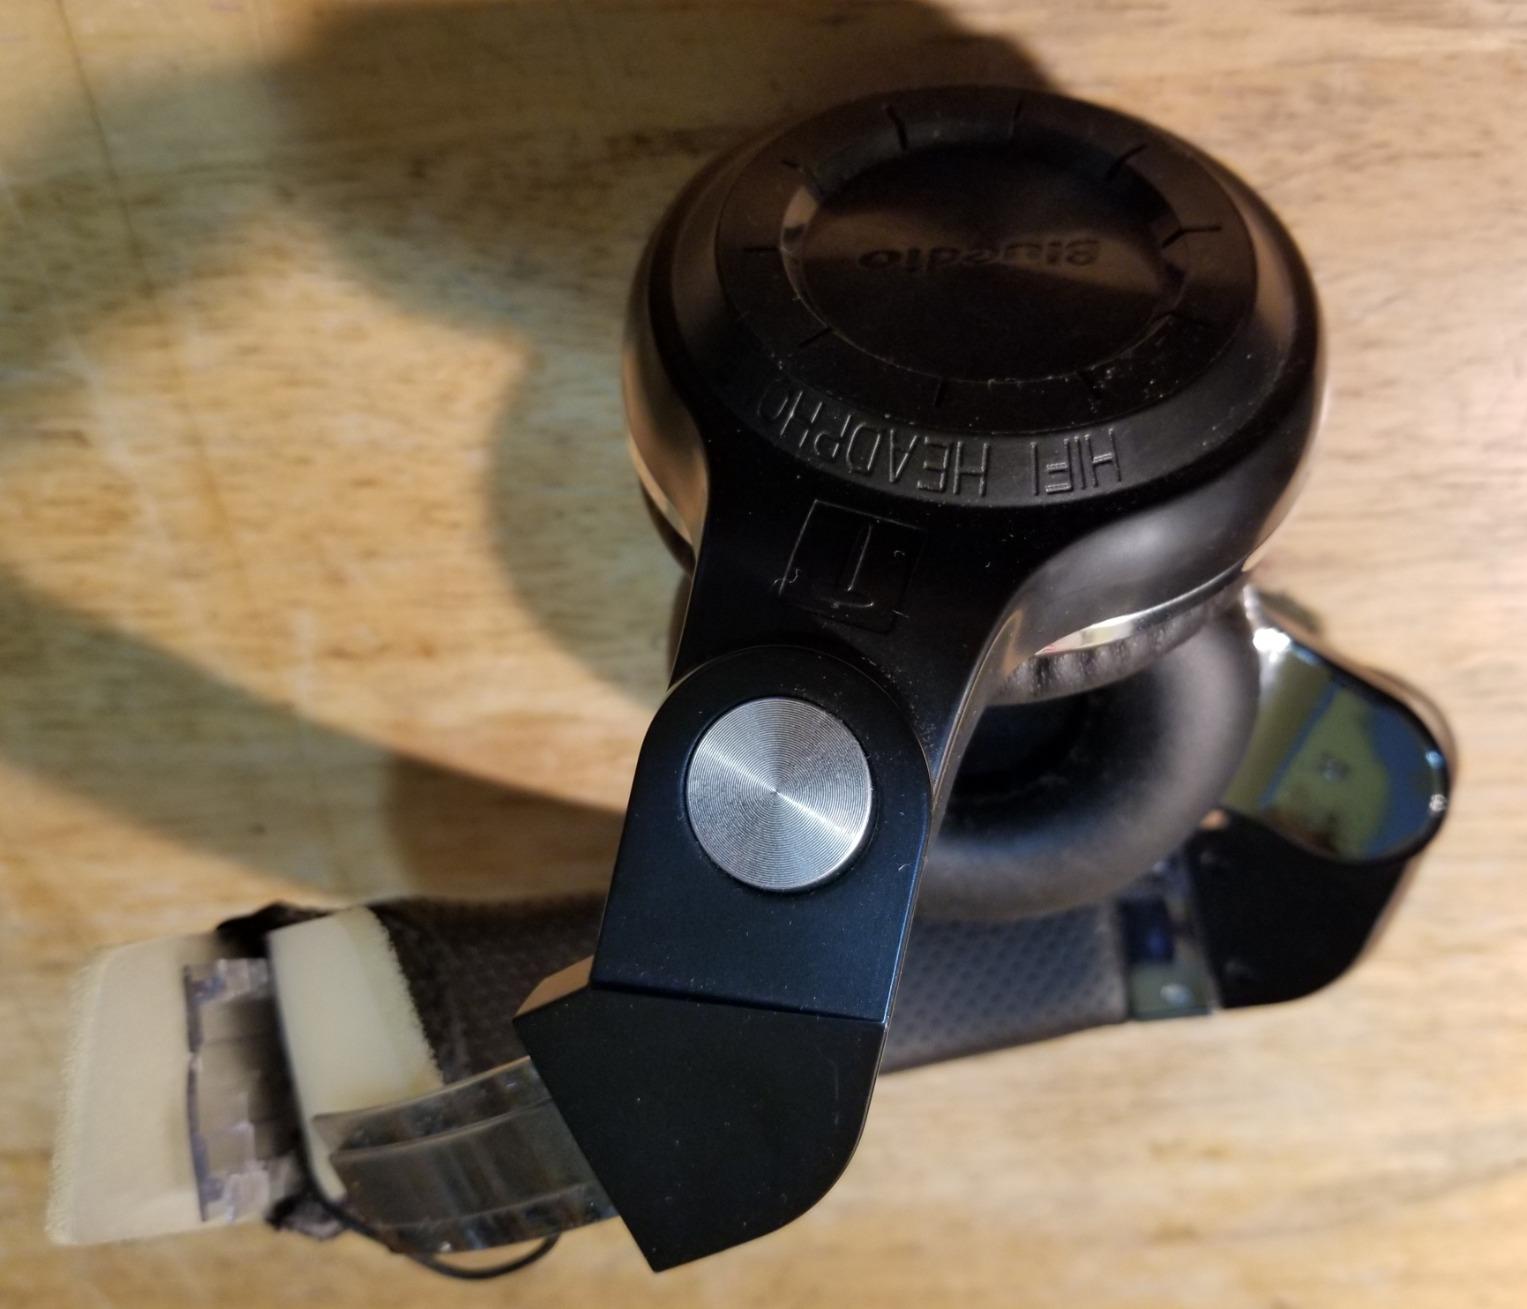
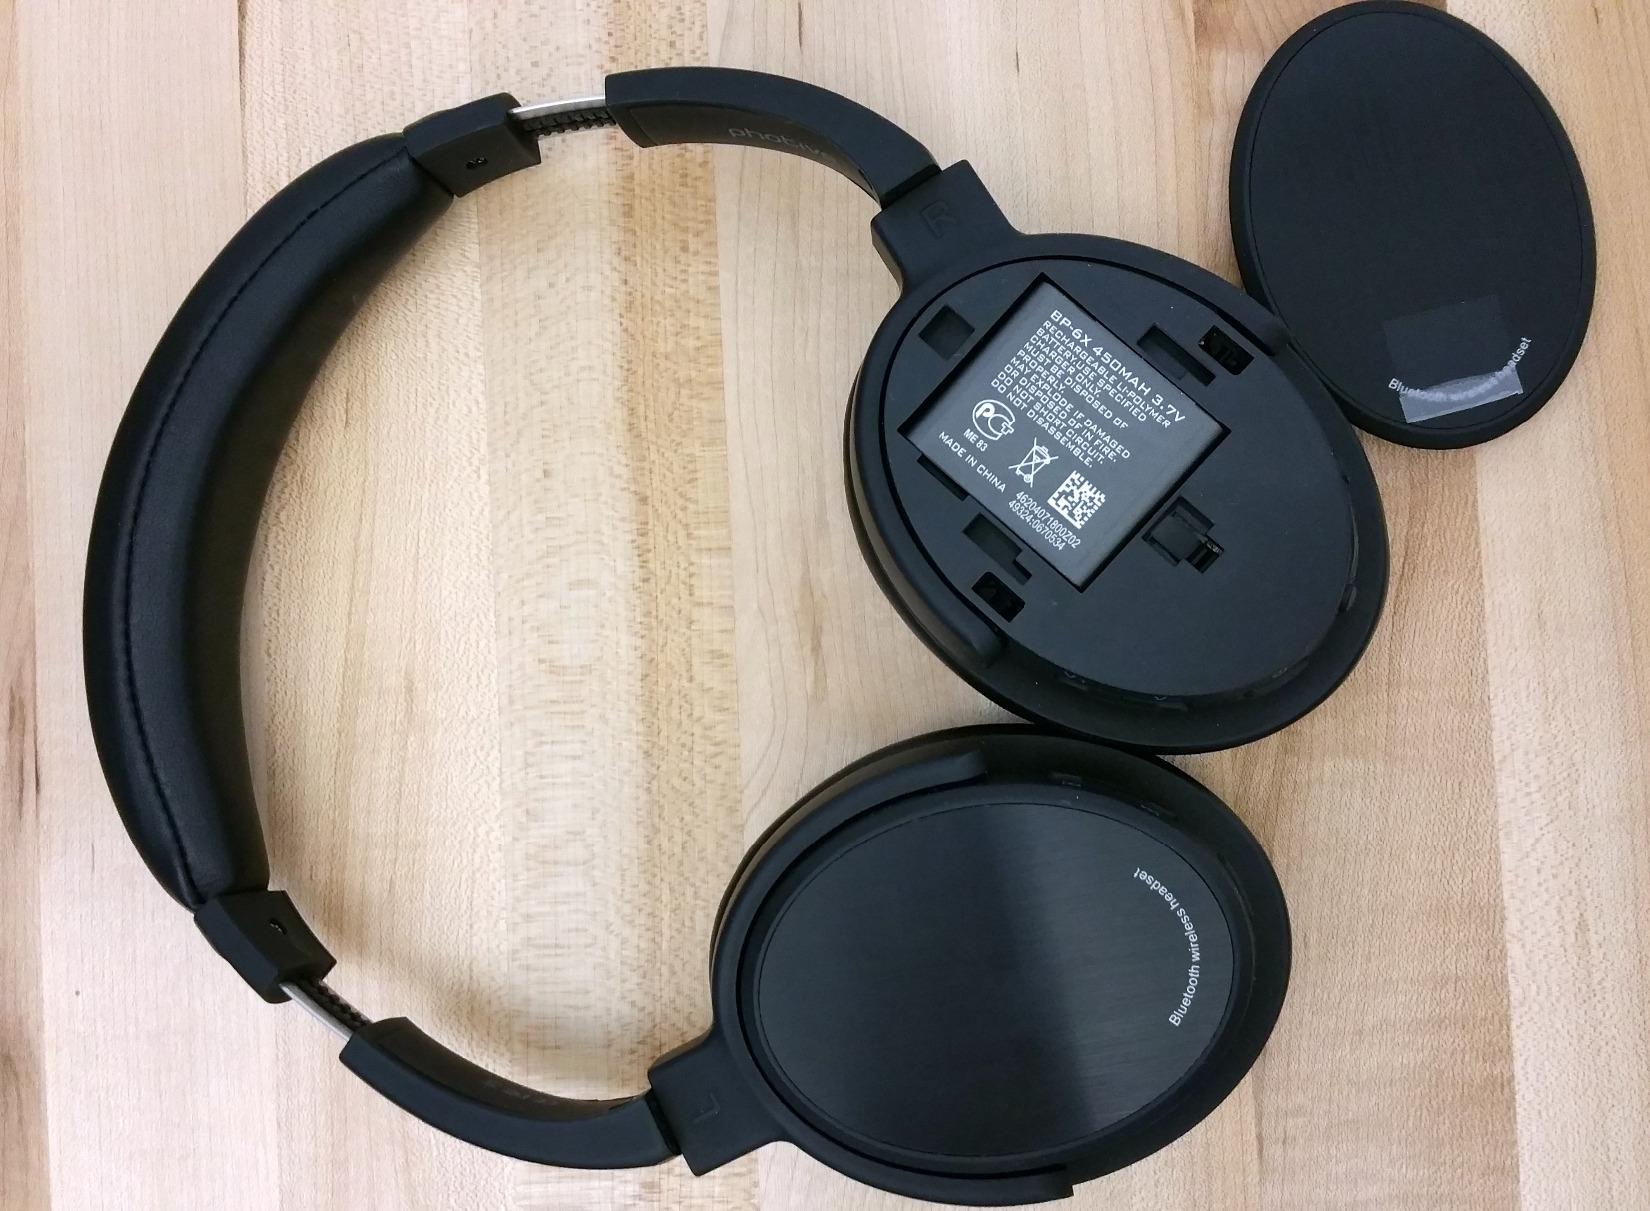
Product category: headphones
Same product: no